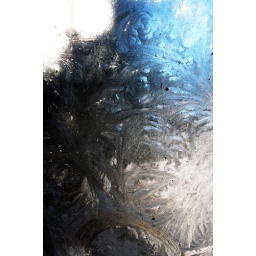
Taken from inside our chicken coup through the glass in the door.